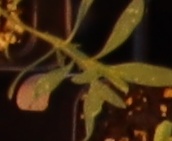
Label: Kochia